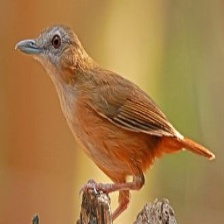
Species: ABBOTTS BABBLER
Scientific name: MALACOCINCLA ABBOTTI